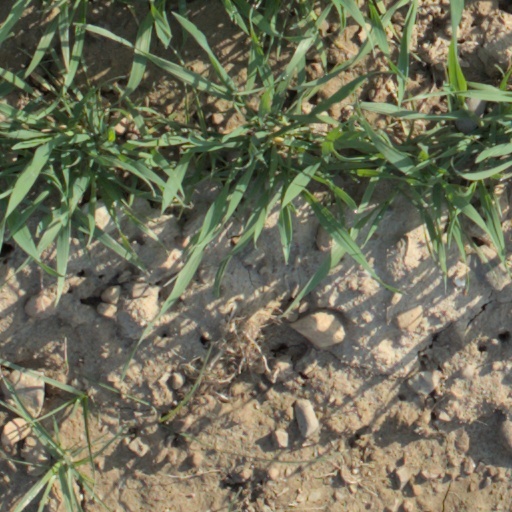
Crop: wheat